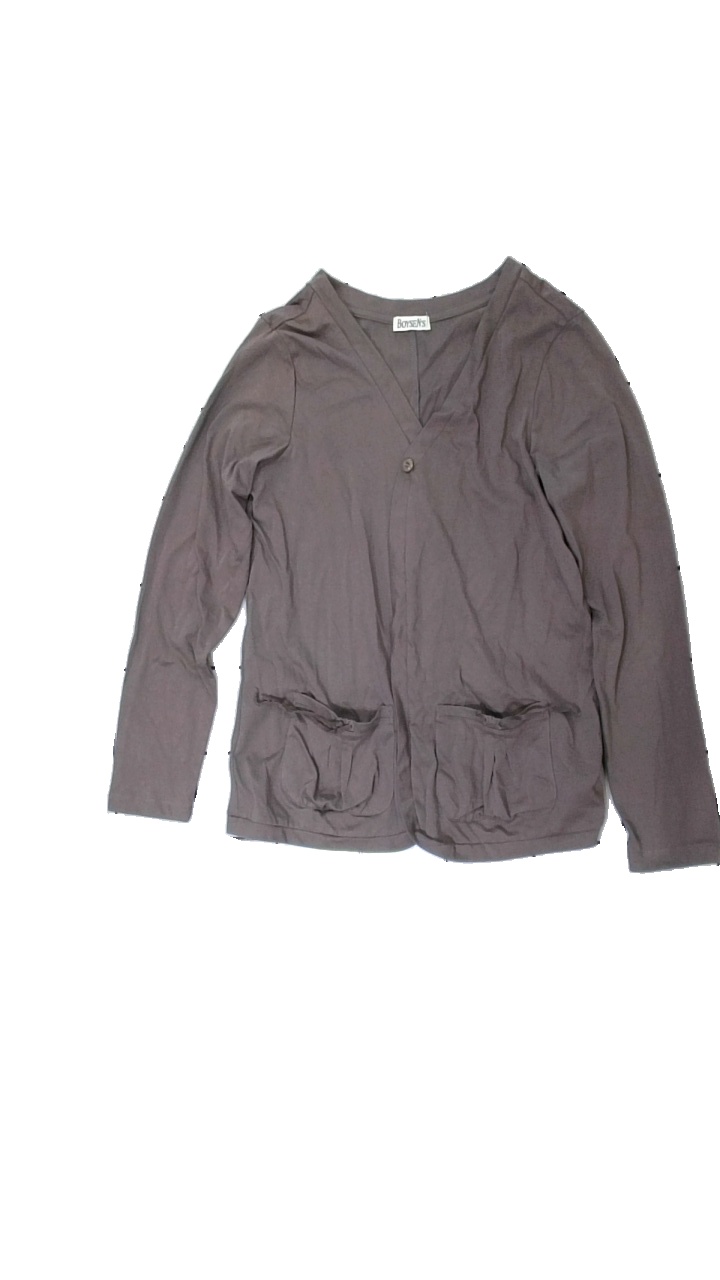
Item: Cardigan (Ladies)
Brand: Boysen's
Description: brun kofta med fickor fram
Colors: Brown
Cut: Regular
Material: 66% cotton 34% polyester
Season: All
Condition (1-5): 5
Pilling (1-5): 5
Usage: Reuse
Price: <50